Goat Mountain (Glacier County, Montana)

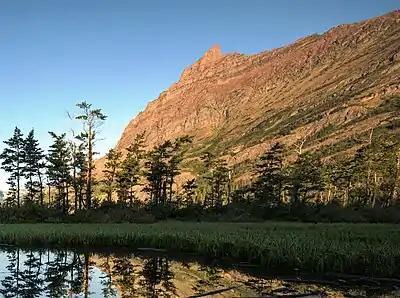
Point 8376 of Goat Mountain

Goat Mountain is located in the Lewis Range, Glacier National Park in the U.S. state of Montana. Goat Mountain rises above Otokomi Lake and Goat Lake in the east central section of Glacier National Park.